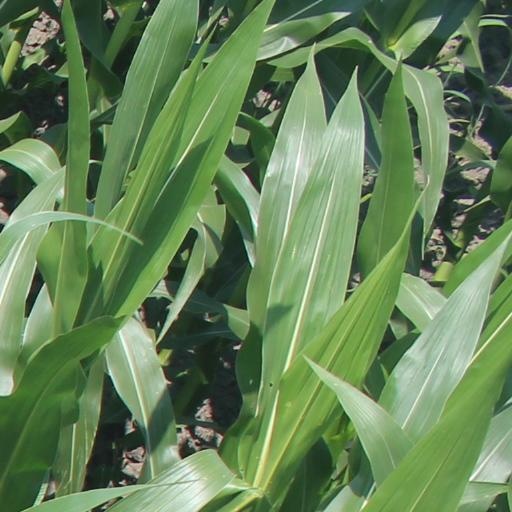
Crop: maize; corn